Effects of Hurricane Irma in the Lesser Antilles

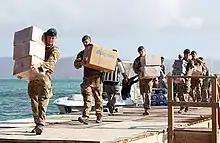
Royal Marines delivering aid and providing support to the islanders of Jost Van Dyke, British Virgin Islands

By September 15, the United Kingdom had over 70 military personnel and 4 police officers in Anguilla and had delivered 15 tonnes of aid to the island. In the British Virgin Islands, Royal Marines had cleared the airfield so that it was operational for the delivery of aid into the islands, with more than 200 British military personnel and 54 UK police officers on the ground and 8 tonnes of aid delivered to the islands. 120 British military personnel were on the ground in Turks and Caicos, and over 150 shelter kits and 720 liters of water were delivered to the islands on September 15.